Patrick Bellew

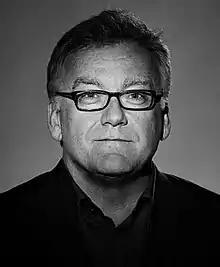

Patrick Bellew, (born June 12, 1959) is an environmental engineer, one of the United Kingdom's Royal Designers and a chartered building services engineer. He currently works at and is a founding director of building environmental engineering consultants Atelier Ten. He also lectures at various universities on issues that affect the environment. Atelier Ten has pioneered numerous environmental innovations and it has six offices around the world which are focused on the delivery of high-performance buildings.